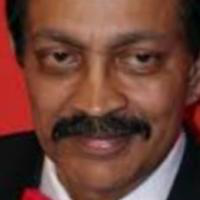
Age group: age 56-65